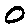
Label: 0